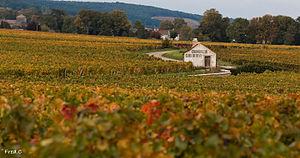
Debut de l'automne
Le chambertin-clos-de-bèze est un vin français d'appellation d'origine contrôlée produit sur le climat du Clos de Bèze à Gevrey-Chambertin, en Côte-d'Or. Il est classé parmi les grands crus de la côte de Nuits.